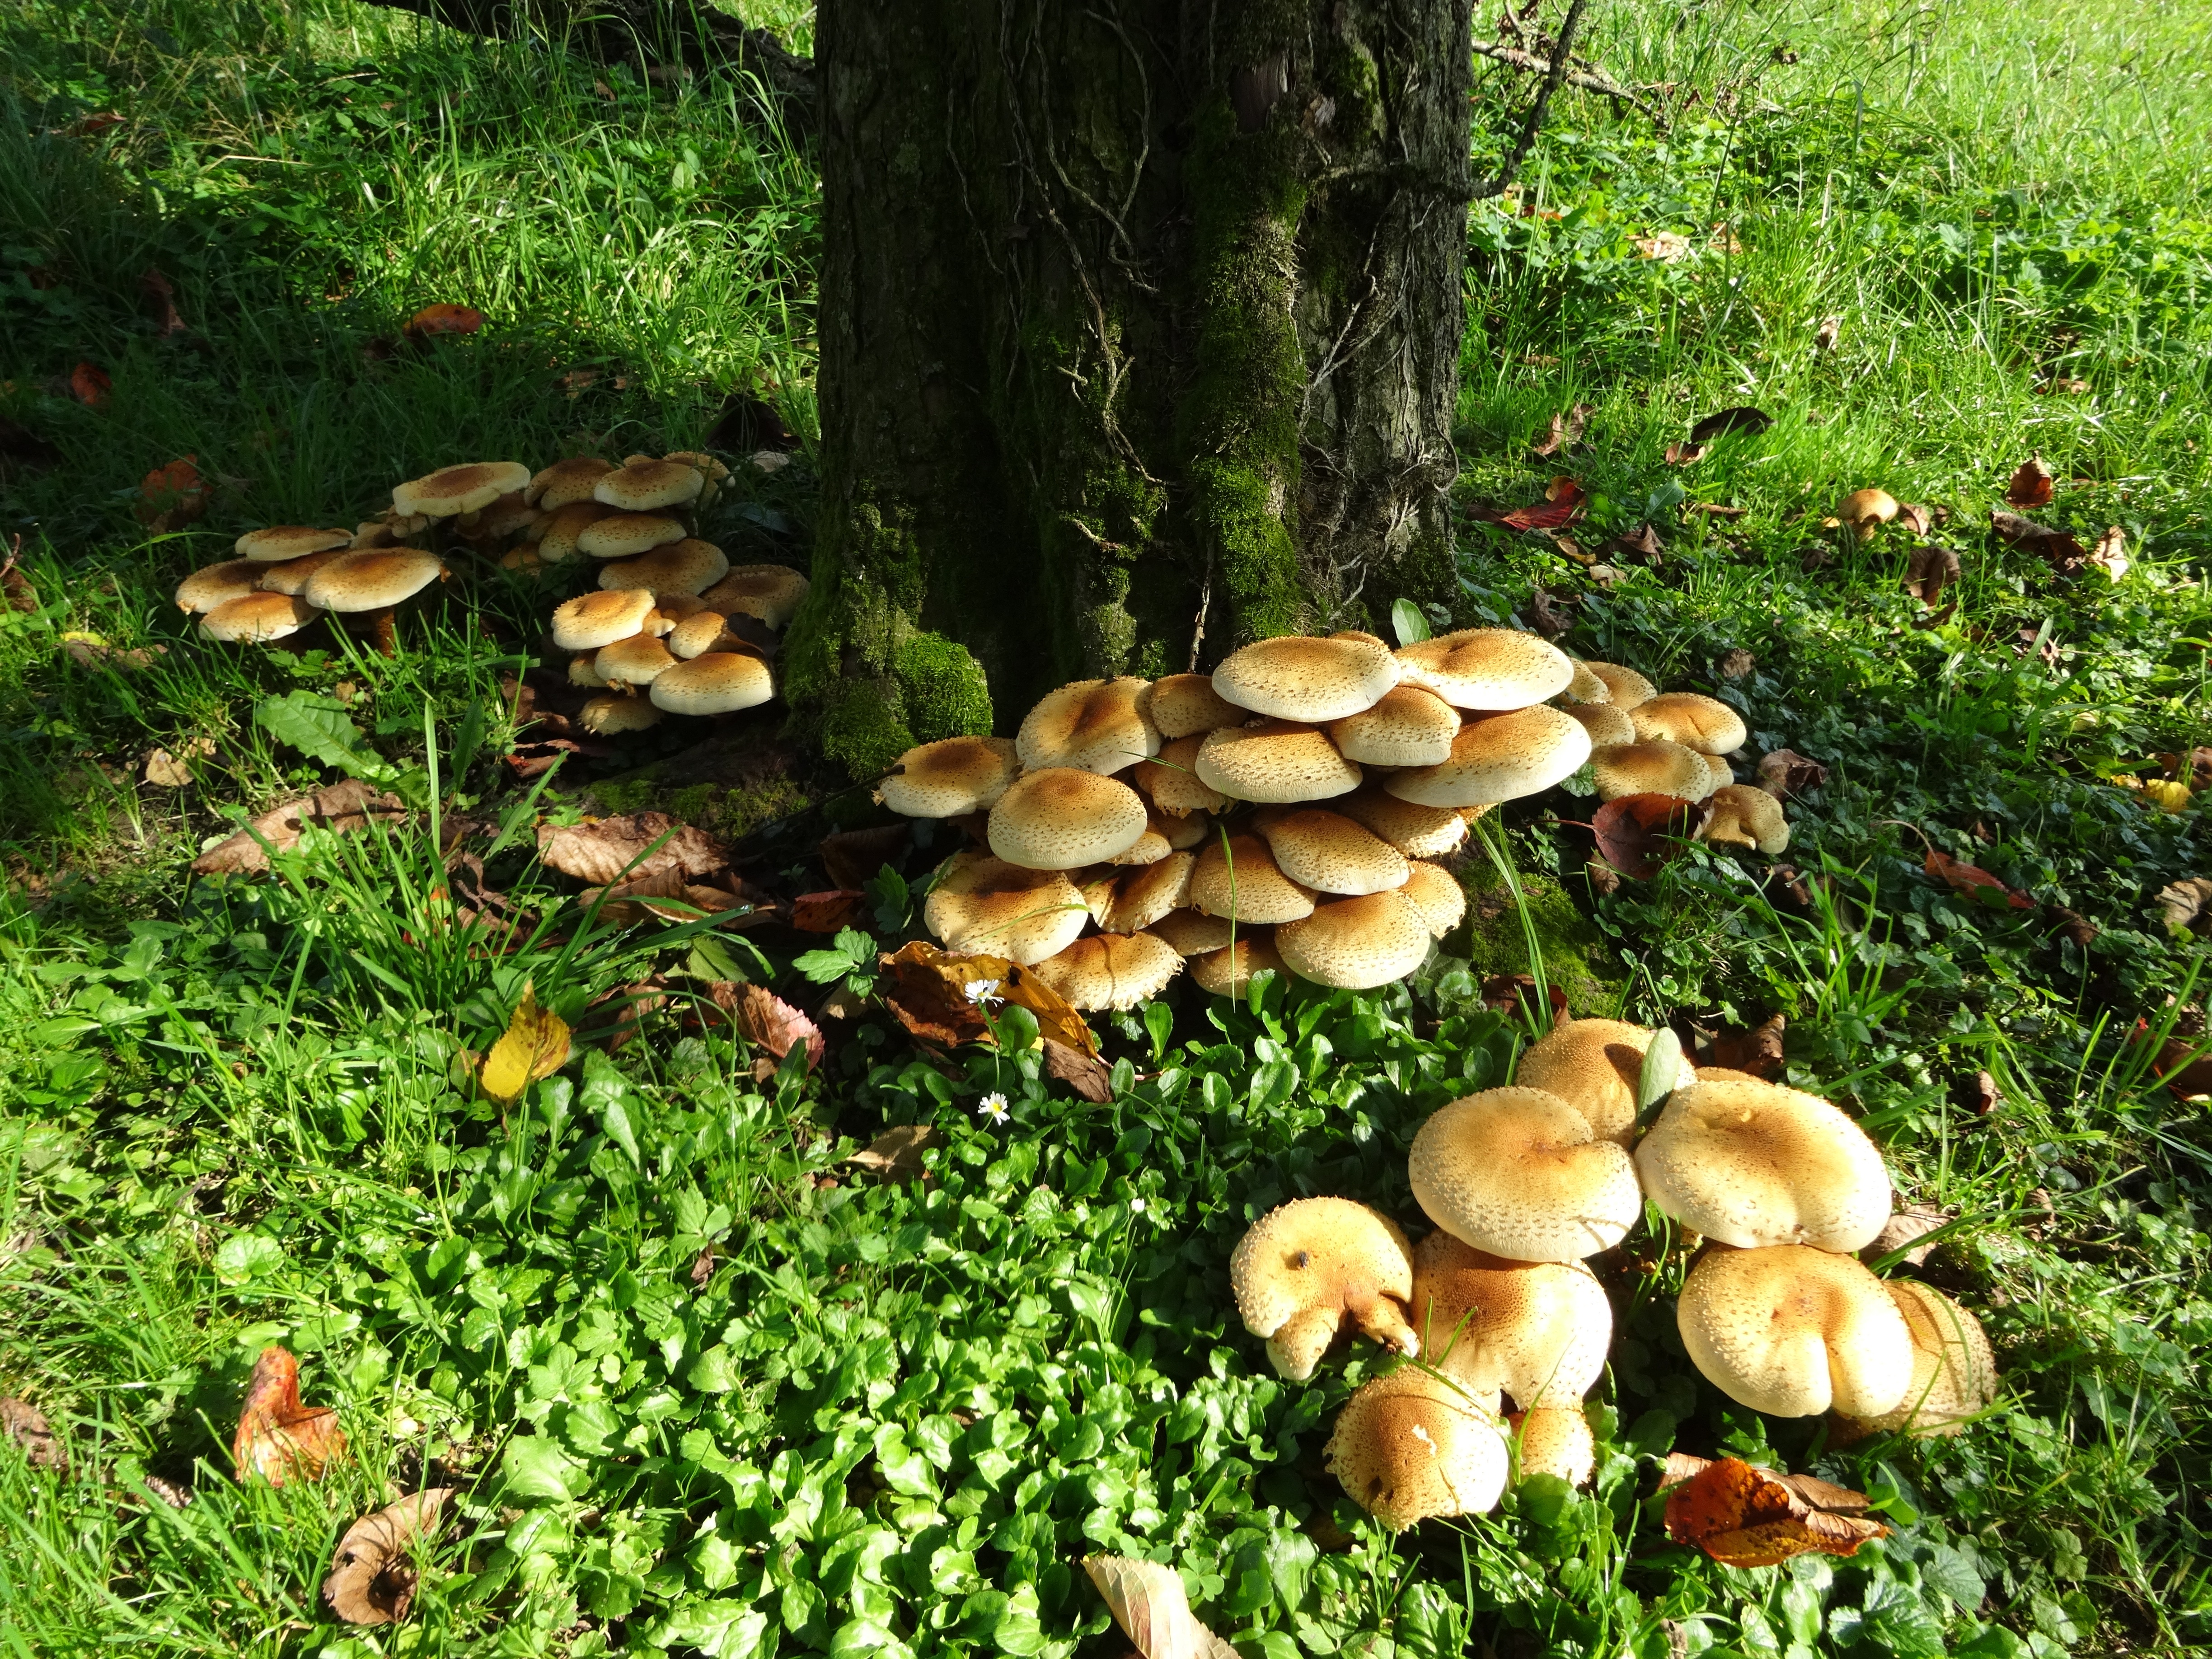
forest, autumn, botany, mushroom, fungus, woodland, habitat, agaric, bolete, agaricus, matsutake, oyster mushroom, edible mushroom, natural environment, medicinal mushroom, agaricomycetes, agaricaceae, penny bun, pleurotus eryngii